Timeline of Extinction Rebellion actions

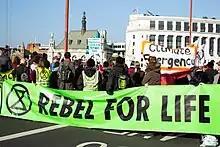
"Rebellion Day" on Blackfriars Bridge, 17 November 2018

On 17 November 2018, in what was called "Rebellion Day", about 6,000 people took part in a coordinated action to block the five main bridges over the River Thames in London (Southwark, Blackfriars, Waterloo, Westminster, and Lambeth) for several hours, causing major traffic disruption; 70 arrests were made. "The Guardian" described it as "one of the biggest acts of peaceful civil disobedience in the UK in decades". YBA artist Gavin Turk was one of the activists arrested for obstructing the public highway. Elsewhere in the UK there was a rally in Belfast.